Henry Friendly

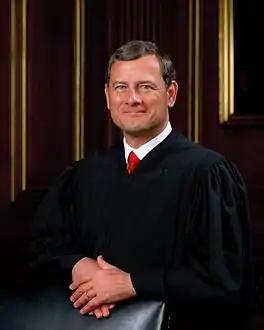
Image of John Roberts

Elitism and antisemitism had been pervasive in law firms. His record at Harvard Law School made him a natural candidate for any New York firm, but antisemitism undermined Friendly's choices. Root, Clark was among the few firms in Wall Street to hire Jews in addition to having a Jewish partner, a characteristic which attracted him: "it was the only place in New York that a Jew could get a job." He interviewed also at Sullivan & Cromwell, which also permitted Jews, though turned down an offer after undergoing a series of interviews, suspecting them to be predicated on antisemitic beliefs and due only to his having been president of the "Harvard Law Review".